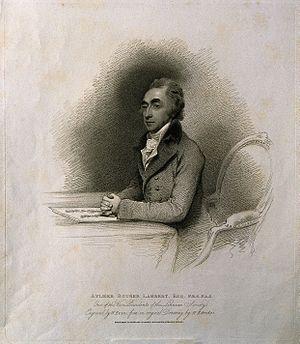
Aylmer Bourke Lambert est un botaniste britannique, né le 2 février 1761 à Bath et mort le 10 janvier 1842.